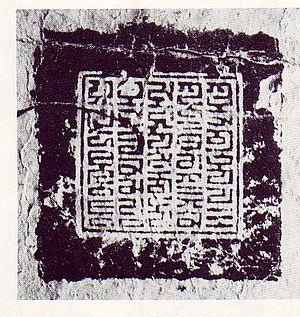
1728 est une année bissextile commençant un jeudi.